Agriotherium

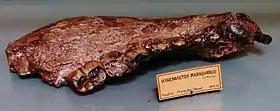
Mandible

"A. africanum" measured around in body length and weighed up to , making it larger than most living bears; however, mass estimates vary, with further studies presenting a lower mass estimate of . Along with other large bears, such as the cave bear, the short-faced bears "Arctodus" and "Arctotherium", and an extinct subspecies of the modern polar bear "Ursus maritimus tyrannus", "Agriotherium" was among the largest known terrestrial members of Carnivora. They had longer legs and shorter faces than other bears, and were more lightly built. Their wide, short jaws could generate enormous bite force. It is not certain how this force was used by the living animal; a study designed to determine how the genus fed discovered that, among living bears, the lowest bite force belongs to the predatory polar bear, which feeds largely on blubber, and the highest bite force belongs to the giant panda, a herbivore that uses it to crush bamboo. Shortened jaws with high bite forces are found in other mammals like Gelada baboons that eat grasses but evolved from non-grazing ancestors, and in bone-crushing scavengers, like spotted hyenas and borophagine dogs.